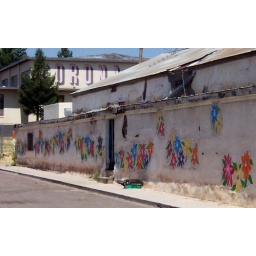
this building is across the street from truck parking area in corona new mexico